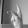
ASL letter: K